Virginia Secession Convention of 1861

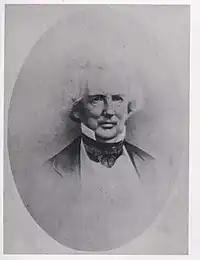

The Virginia Secession Convention of 1861 was called in the state capital of Richmond to determine whether Virginia would secede from the United States, govern the state during a state of emergency, and write a new Constitution for Virginia, which was subsequently voted down in a referendum under the Confederate Government.